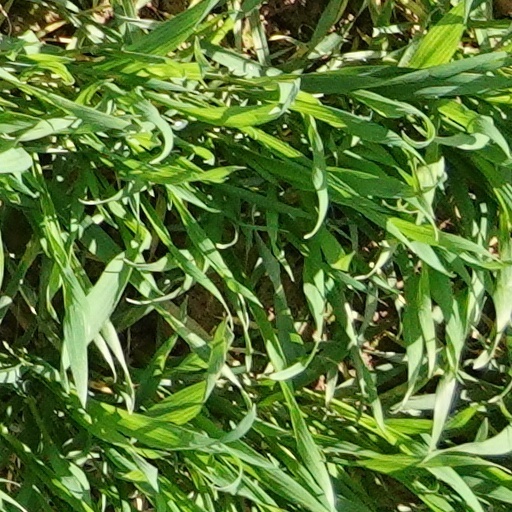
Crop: wheat